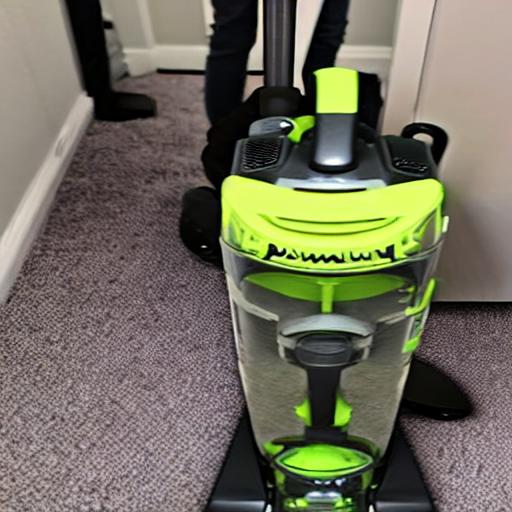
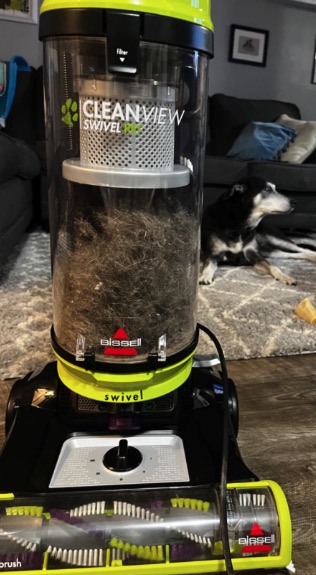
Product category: items_vacuum
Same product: no